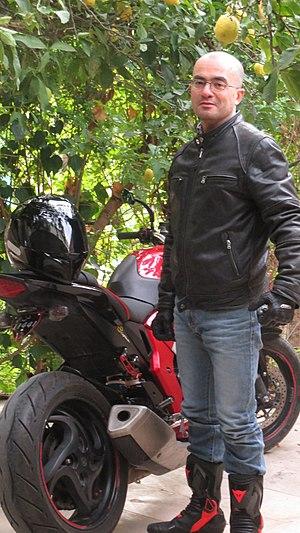
Sofiane Bouhdiba en exploration
Sofiane Bouhdiba, né le 12 avril 1968 à Tunis, est un démographe tunisien, spécialiste de la mortalité. Il occupe le poste de professeur de démographie au département de sociologie de l'université de Tunis.